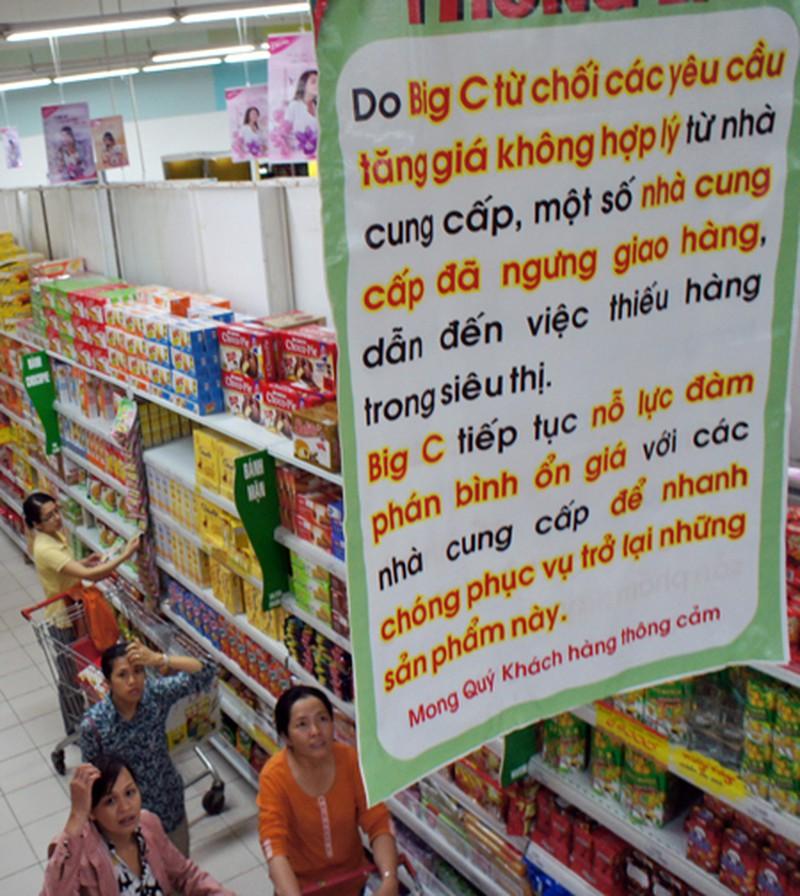
có một vài người đang ngước nhìn lên tấm bảng thông báo